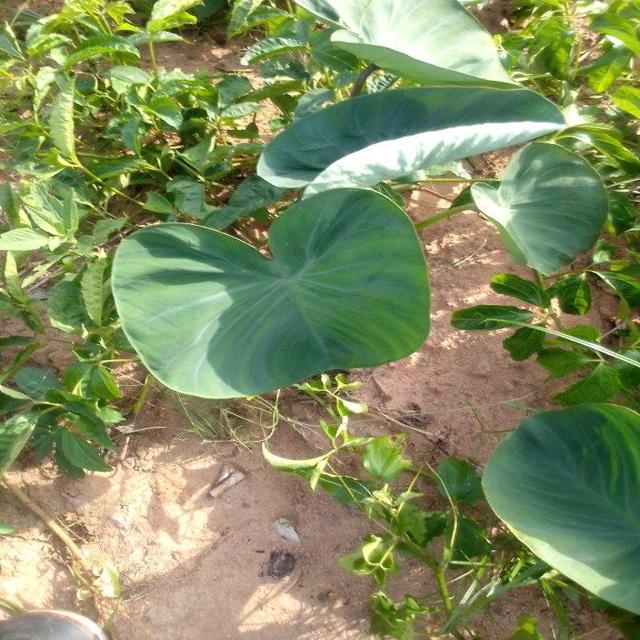
Label: Healthy